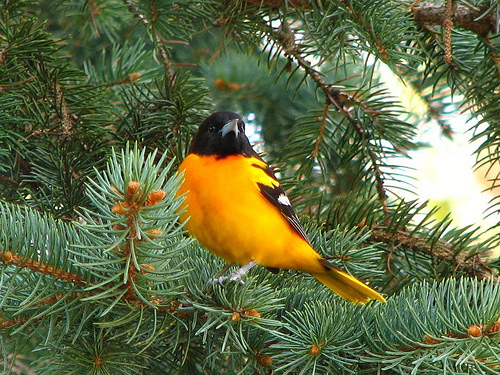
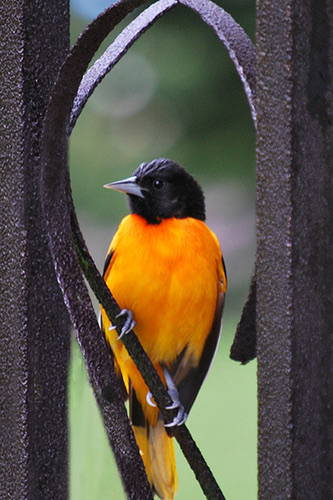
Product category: misc
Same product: yes